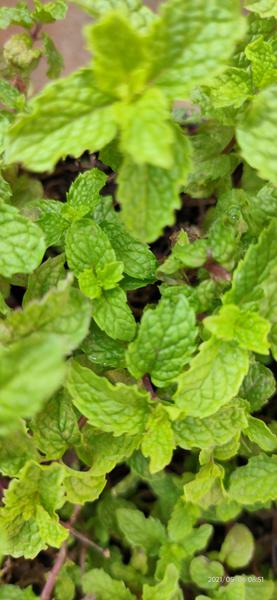
Plant: Mint